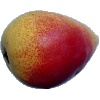
Label: Pear 2